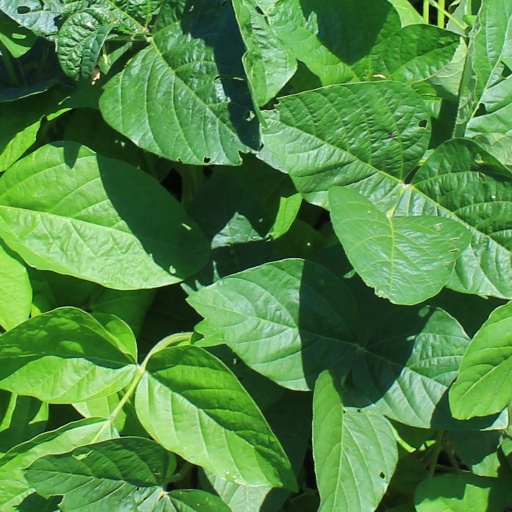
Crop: soybean